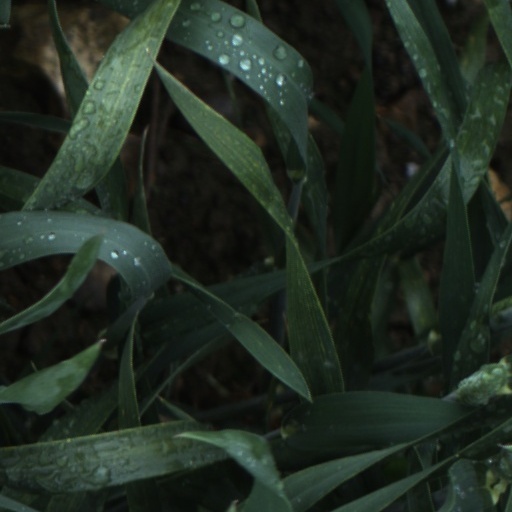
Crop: wheat